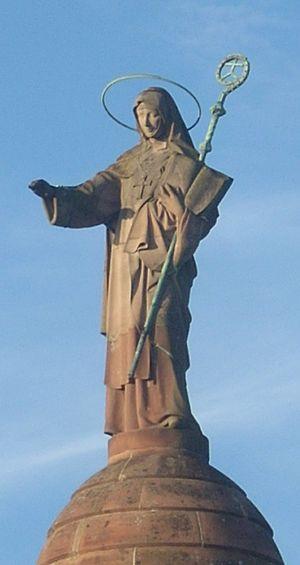
Statue de Sainte Odile au monastère du Mont Sainte-Odile, Alsace, France